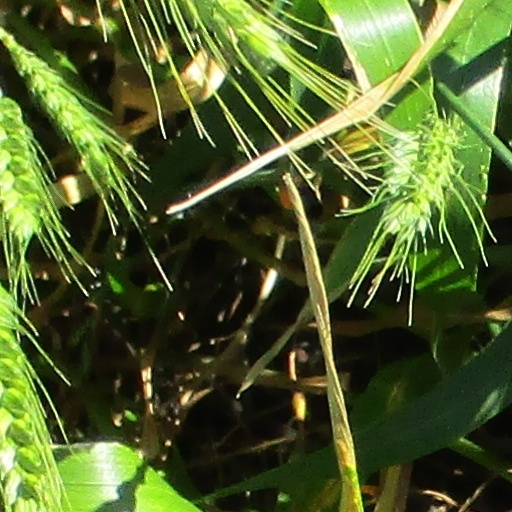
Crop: wheat